The Big Fix (1947 film)

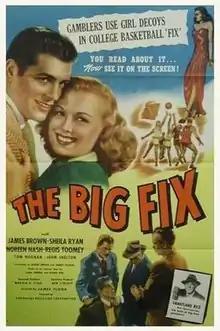
Film poster

The Big Fix is a 1947 American crime drama film starring James Brown, Sheila Ryan, Noreen Nash, and Regis Toomey. Directed by James Flood, the story concerns the efforts of a crooked gambling ring to fix college basketball games. This film was the final production of Producers Releasing Corporation.